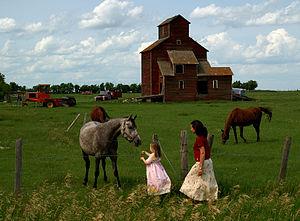
Un bâtiment abritant des silos dans une ferme près de Moose Jaw, en Saskatchewan (Canada).